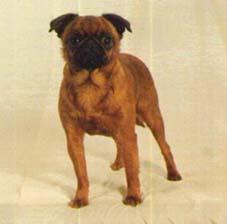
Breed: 209-n000042-Brabancon_griffo